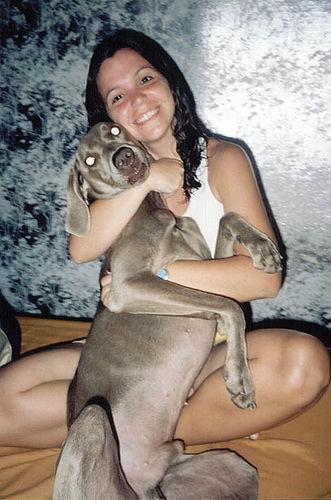
Weimaraner